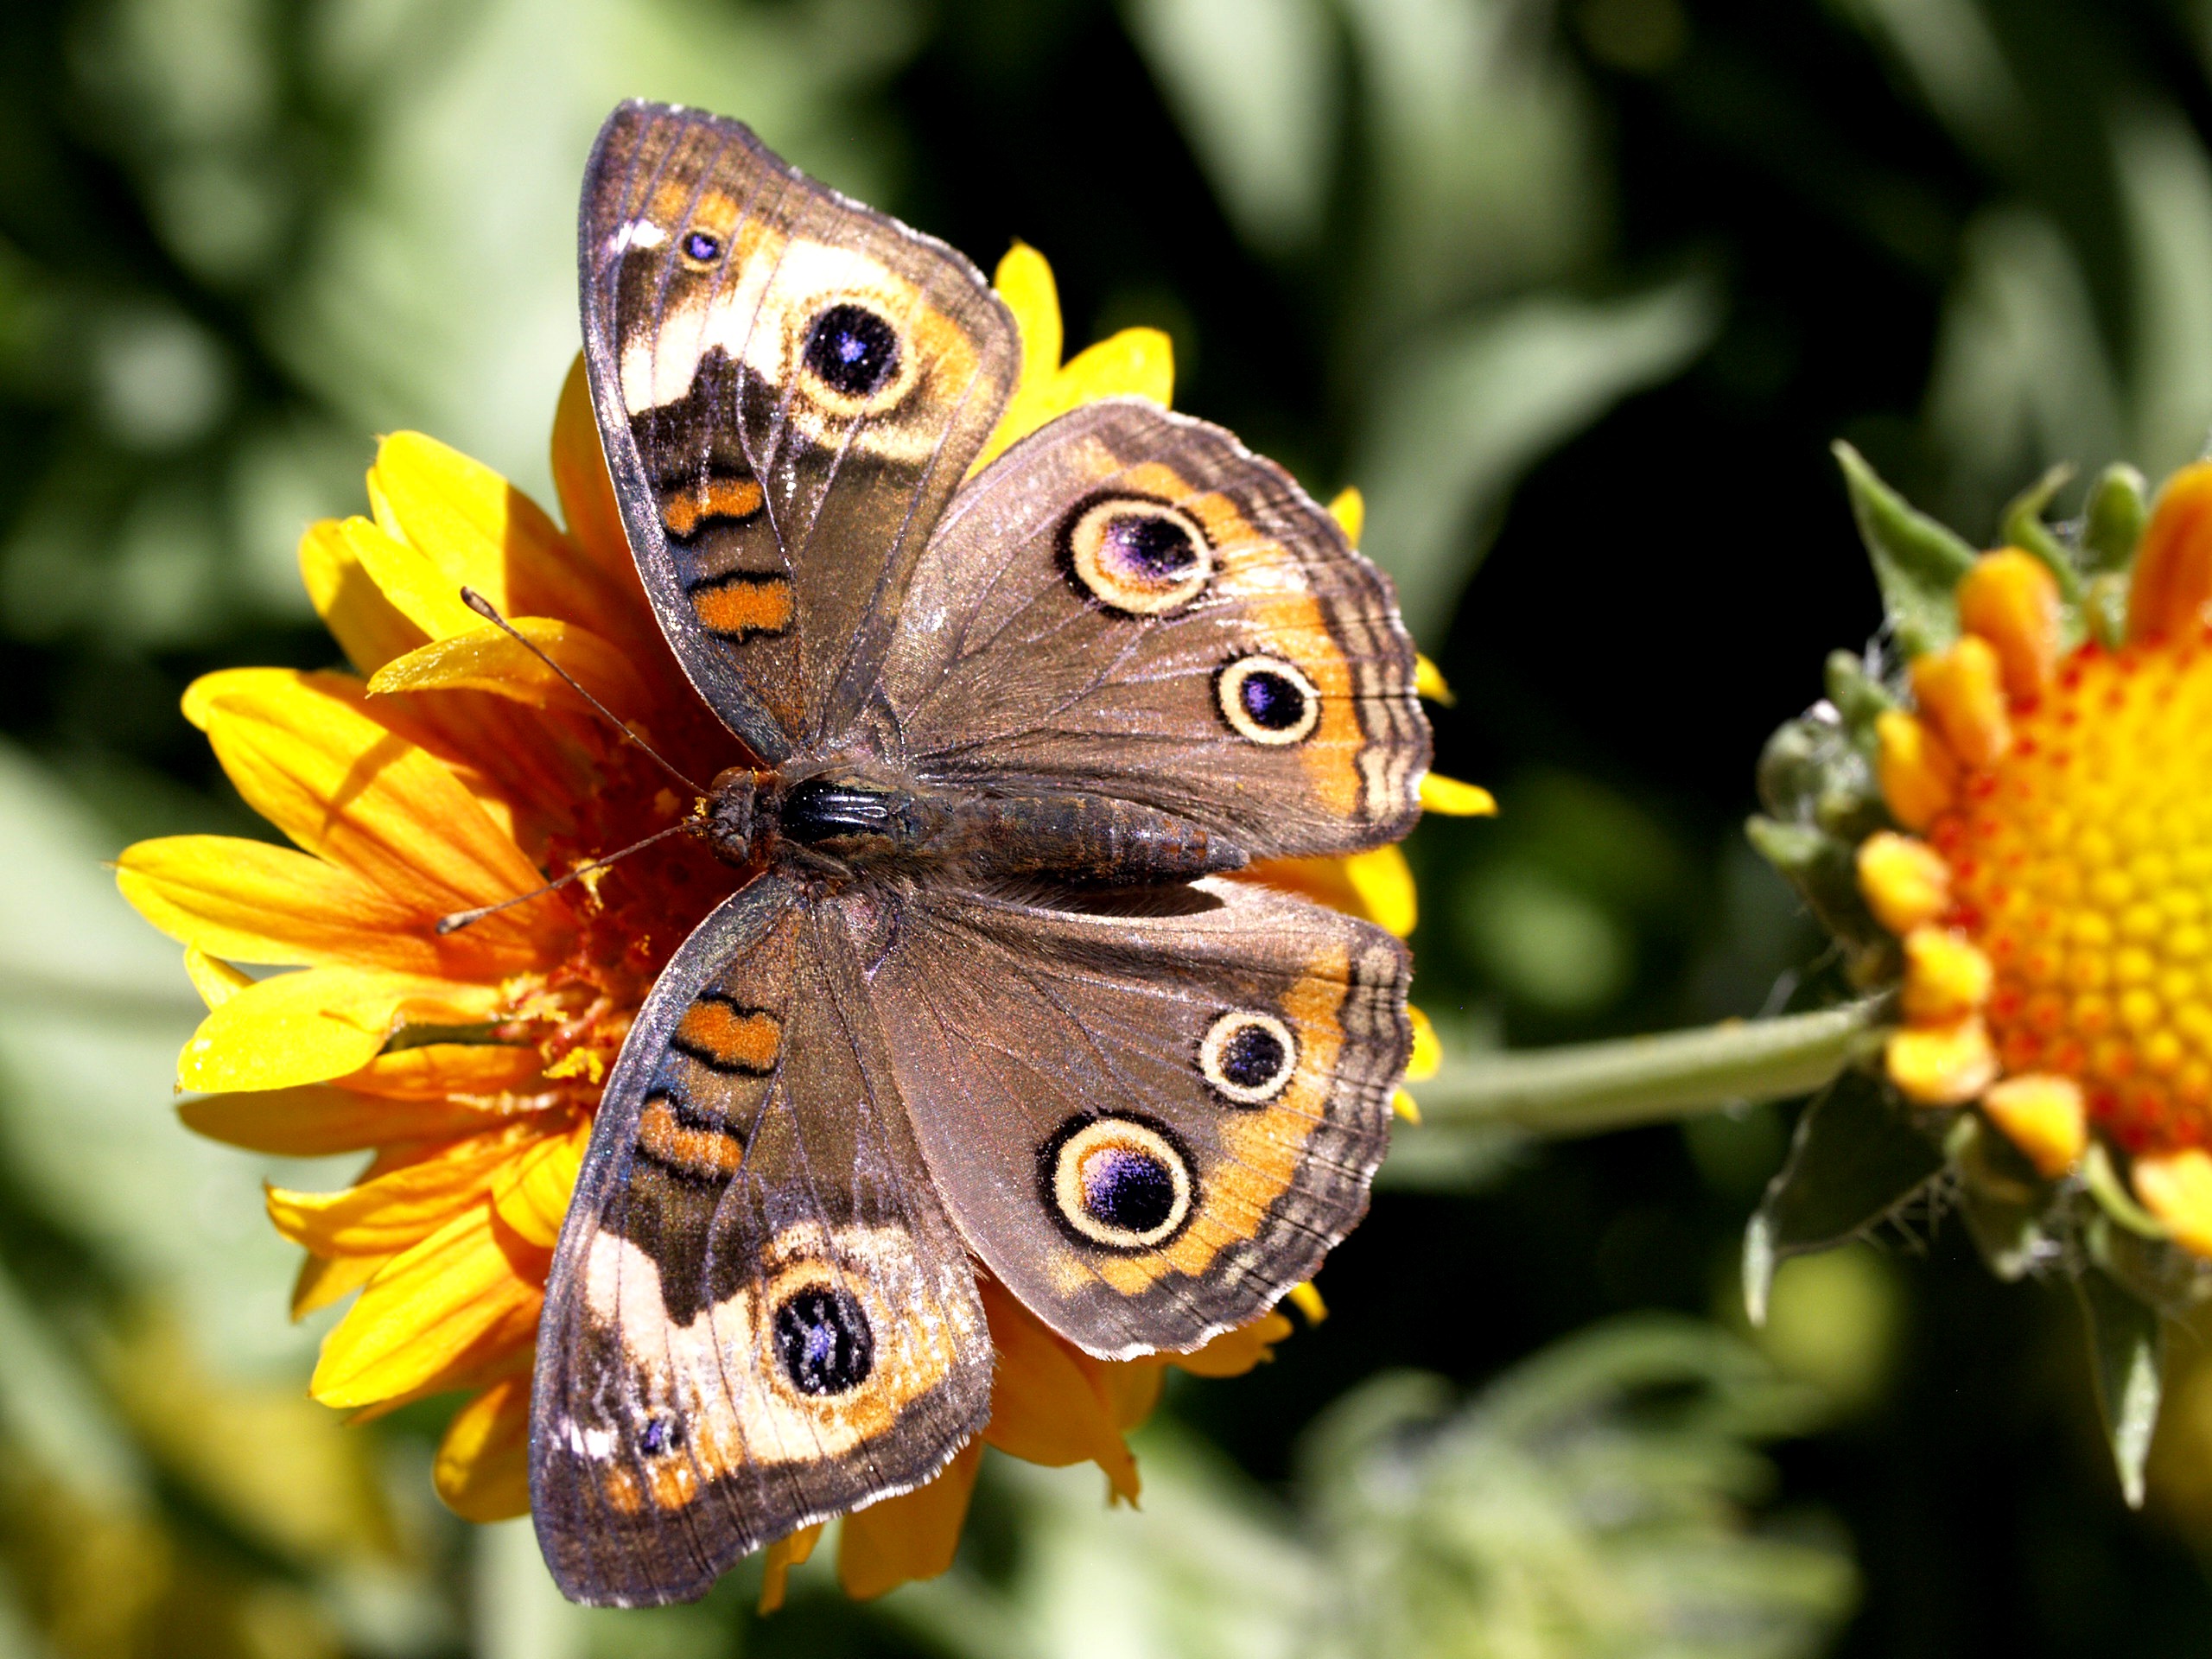
nature, plant, photography, flower, animal, insect, macro, butterfly, yellow, flora, fauna, invertebrate, close up, monarch butterfly, nectar, nymphalidae, macro photography, arthropod, peacock butterfly, inachis io, pollinator, moths and butterflies, lepitopdera, nymphalini